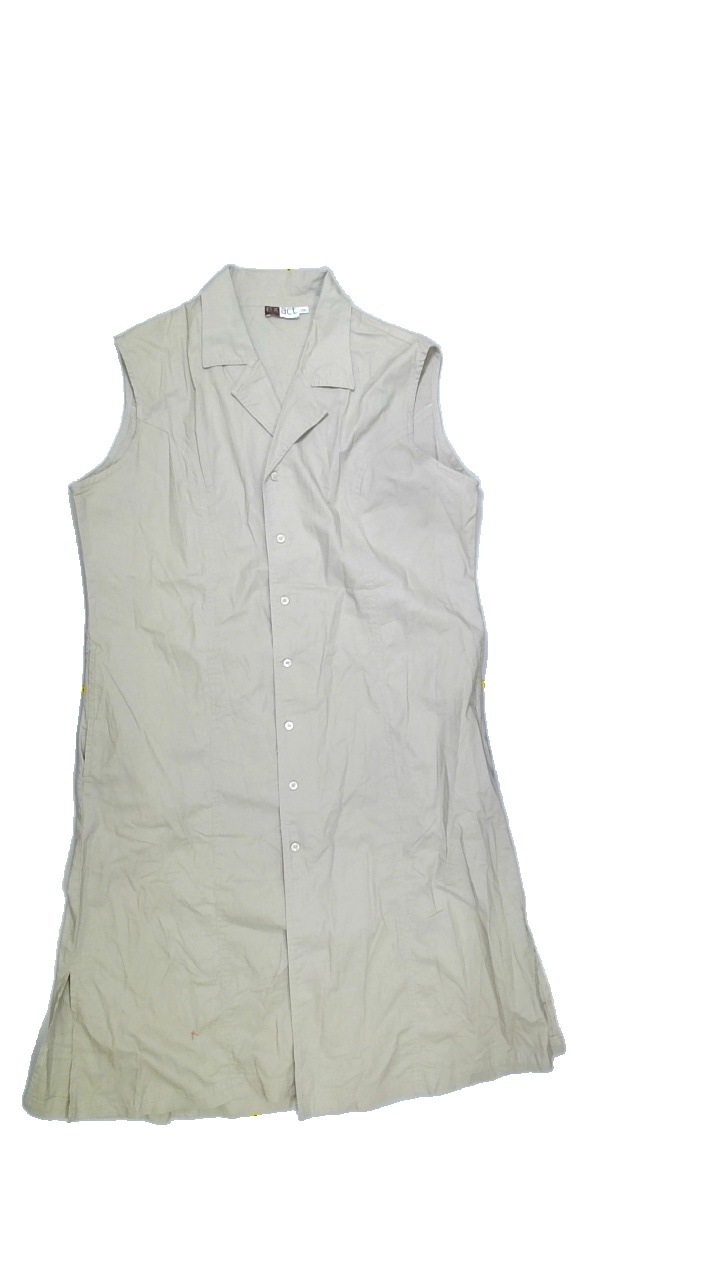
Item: Dress (Ladies)
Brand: Not Applicable
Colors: Beige
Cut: Regular, Collar
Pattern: Plain
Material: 100%cotton
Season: All
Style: No trend
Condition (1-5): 3
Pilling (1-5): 4
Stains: Yes
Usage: Export
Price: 50-100